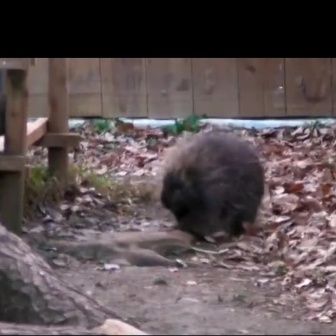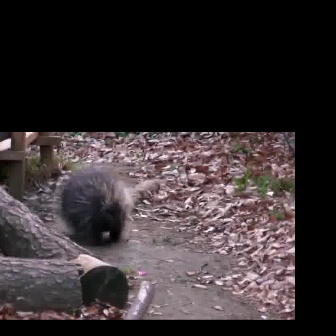
  Please identify the target specified by the bounding box [156,130,268,242] in the first image and locate it in the second image. Return the coordinates in [x_min,y_min,x_max,y_max] format.
Answer: [50,162,136,247]